GeForce 400 series

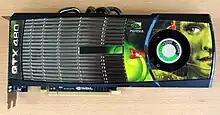
A Nvidia GeForce GTX 480 Founders Edition released in 2010, the series' flagship model

The GeForce 400 series is a series of graphics processing units developed by Nvidia, serving as the introduction of the Fermi microarchitecture. Its release was originally slated in November 2009, however, after delays, it was released on March 26, 2010, with availability following in April 2010.